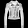
Label: Coat